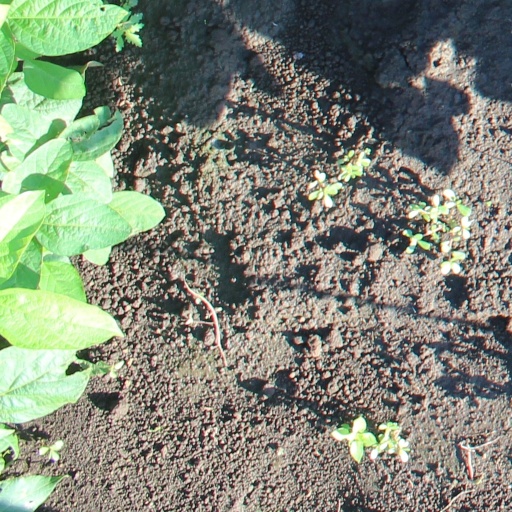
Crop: soybean